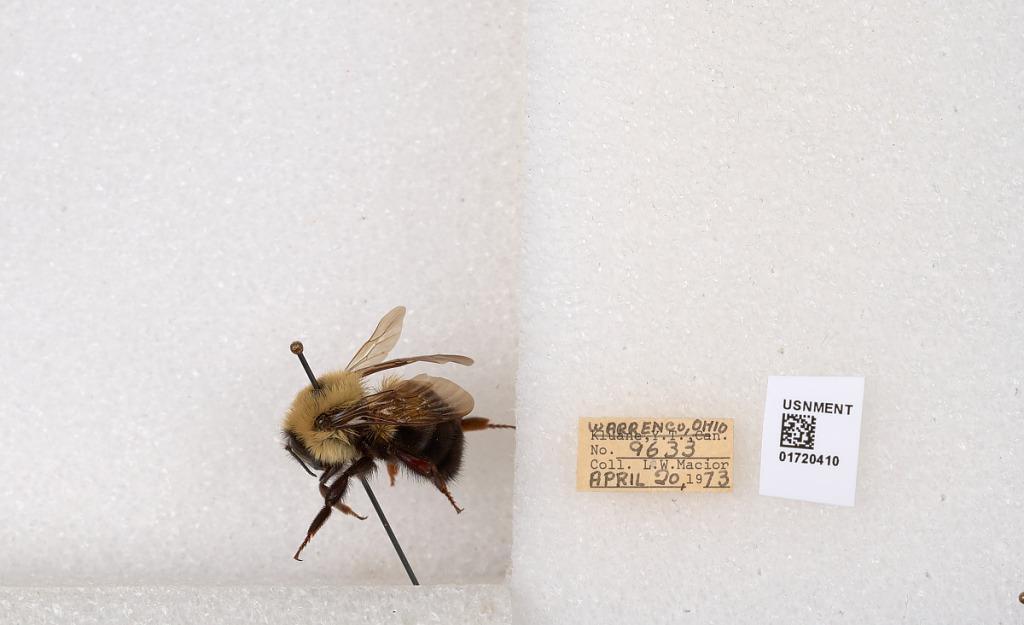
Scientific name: Bombus bimaculatus Cresson
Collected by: L. Macior
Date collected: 1973-4-20
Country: United States
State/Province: Ohio
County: Warren
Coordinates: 39.4276, -84.1668